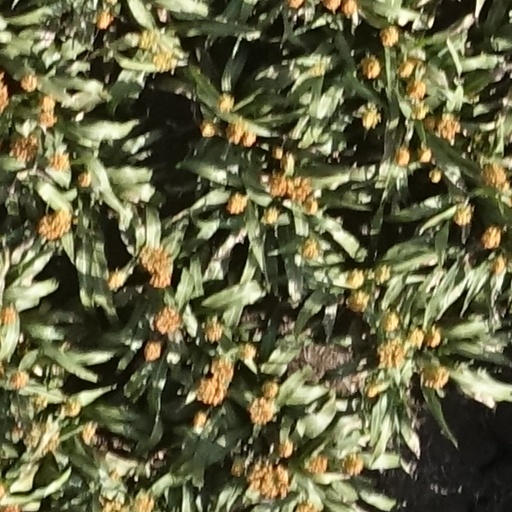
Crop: sorghum